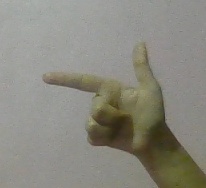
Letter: yaa